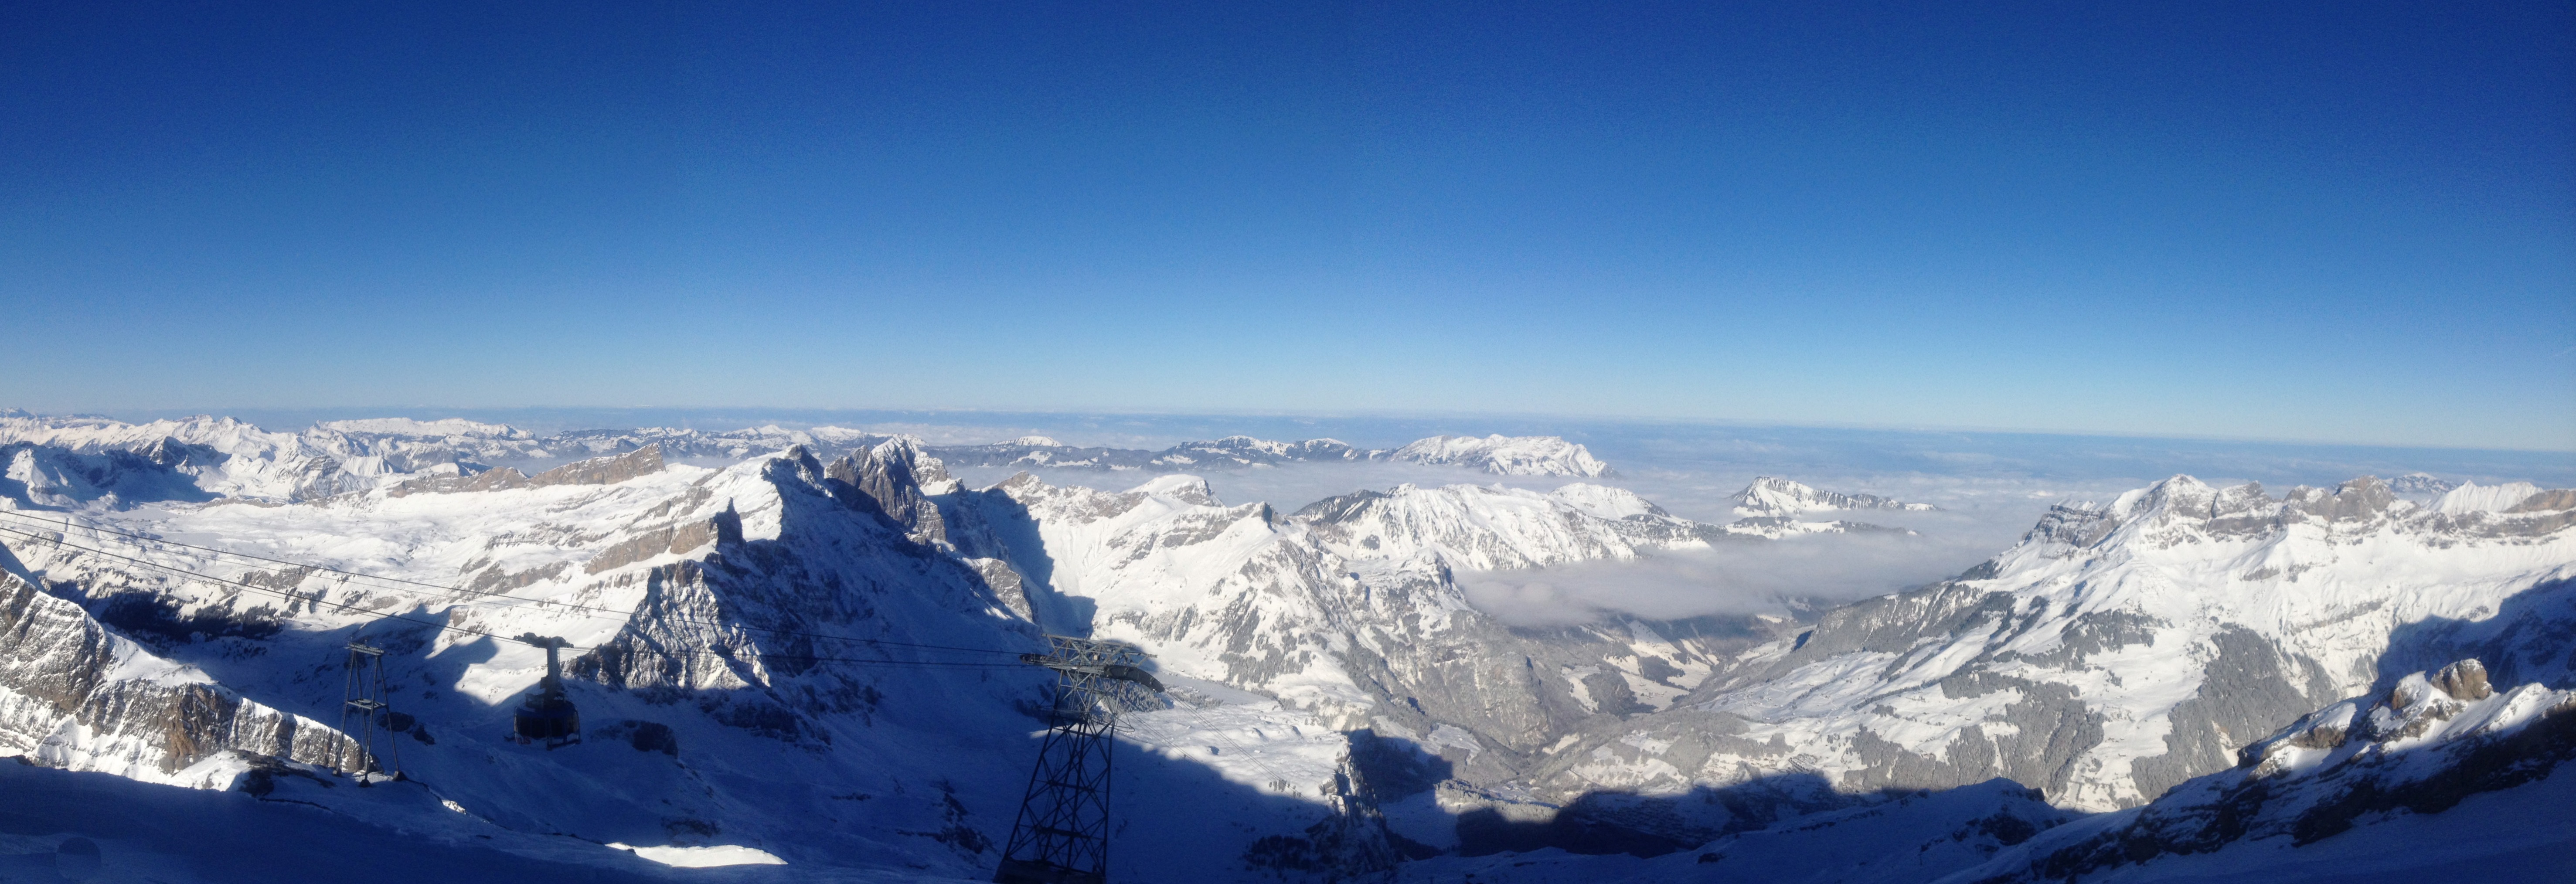
mountain, snow, winter, mountain range, panorama, glacier, alpine, ridge, winter sport, massif, resort, mountains, alps, outlook, plateau, switzerland, piste, mountain panorama, landform, mountain station, swiss mountains, ski mountaineering, titlis, engelberg, geographical feature, mountainous landforms, geological phenomenon